Jan Dekert (bishop)

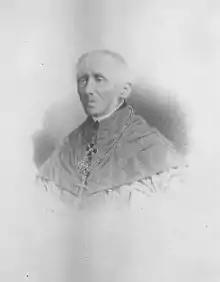
Jan Deckert

Jan Dekert (1786 – 1861) was a Polish Catholic priest, auxiliary Auxiliary bishop of Warsaw from 1859–1861. He was the son of mayor of Warsaw Jan Dekert.